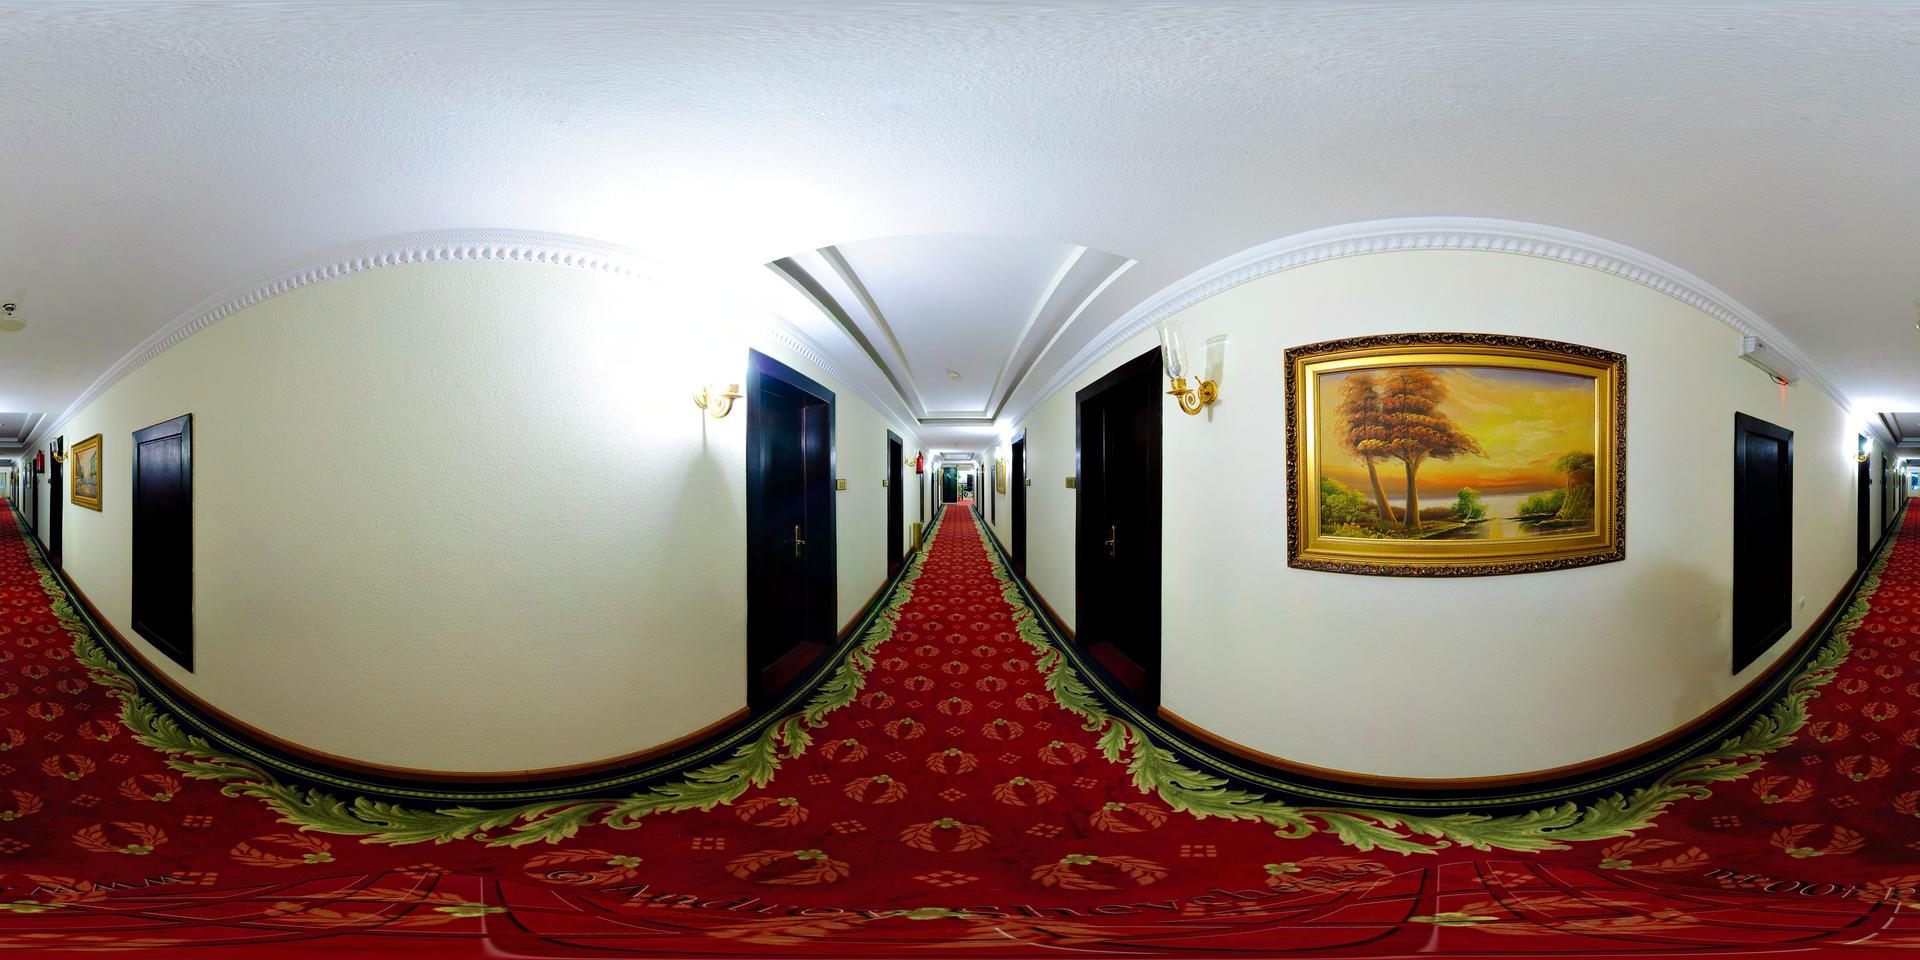
Referred object: The painting on the wall

Referred object: turn right to the large framed landscape painting on the wall

Referred object: the painting opposite the dark door on the left wall